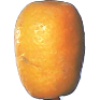
Label: kumquats